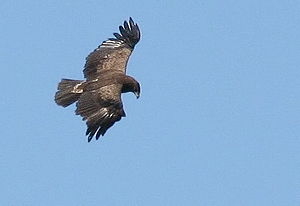
Lille skrigeørn
Lille skrigeørn er en ørn, der især yngler i Østeuropa. Vinterkvarteret er Afrika syd for ækvator. Fra sine ynglepladser i Tyskland og Polen strejfer den undertiden til Skandinavien.